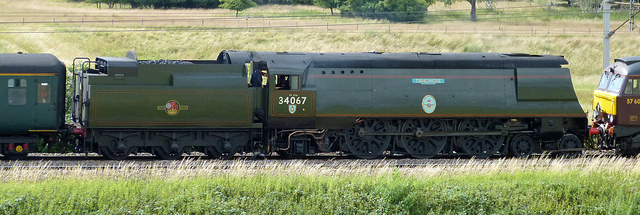
A train traveling through a rural countryside filled with green grass.

A train is traveling down a railroad track.

A dark green train sits on the railroad tracks.

Green train engine and car being pushed by another engine.

A train is traveling down the railroad tracks during the day.